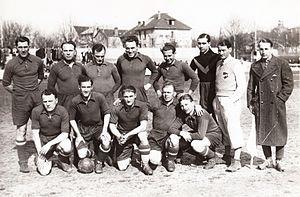
Photo prise lors du match Metz contre Mulhouse le 26 mars 1933 (match nul 3:3). Joueurs debout de gauche à droite
Cette page concerne les événements qui se sont produits durant l'année 1932 en Lorraine.
Le championnat de France de football 1932-1933, nommé Division Nationale, est la première édition du championnat de France de football professionnel. L'Olympique lillois remporte cette première édition du championnat.
La liste des finales de l'Olympique de Marseille retrace l'ensemble des matchs qui ont permis au club de remporter une coupe ou au contraire d'assister au sacre de son adversaire. Ces finales sont très présentes dans l'identité et la continuité du club comme en témoignent les trente-cinq finales nationales et internationales atteintes dans son histoire, la première jouée étant celle du Championnat de France USFSA 1919, et la dernière, celle de la Ligue Europa 2017-2018. Le club dispute par ailleurs au moins une finale à chaque décennie depuis les années 1910.
Le Football Club de Metz est un club de football français fondé en 1919 à Metz en Moselle.
Albert Rohrbacher était un footballeur français natif de Lorraine.
Emile Buhrer, né le 27 septembre 1908 à Heilbronn, est un footballeur allemand évoluant au poste de milieu de terrain.
Charles Fosset dit Lolo est un footballeur et entraîneur français né le 25 janvier 1910 à Montigny-lès-Metz et mort le 12 décembre 1989 à Jarny.